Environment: real
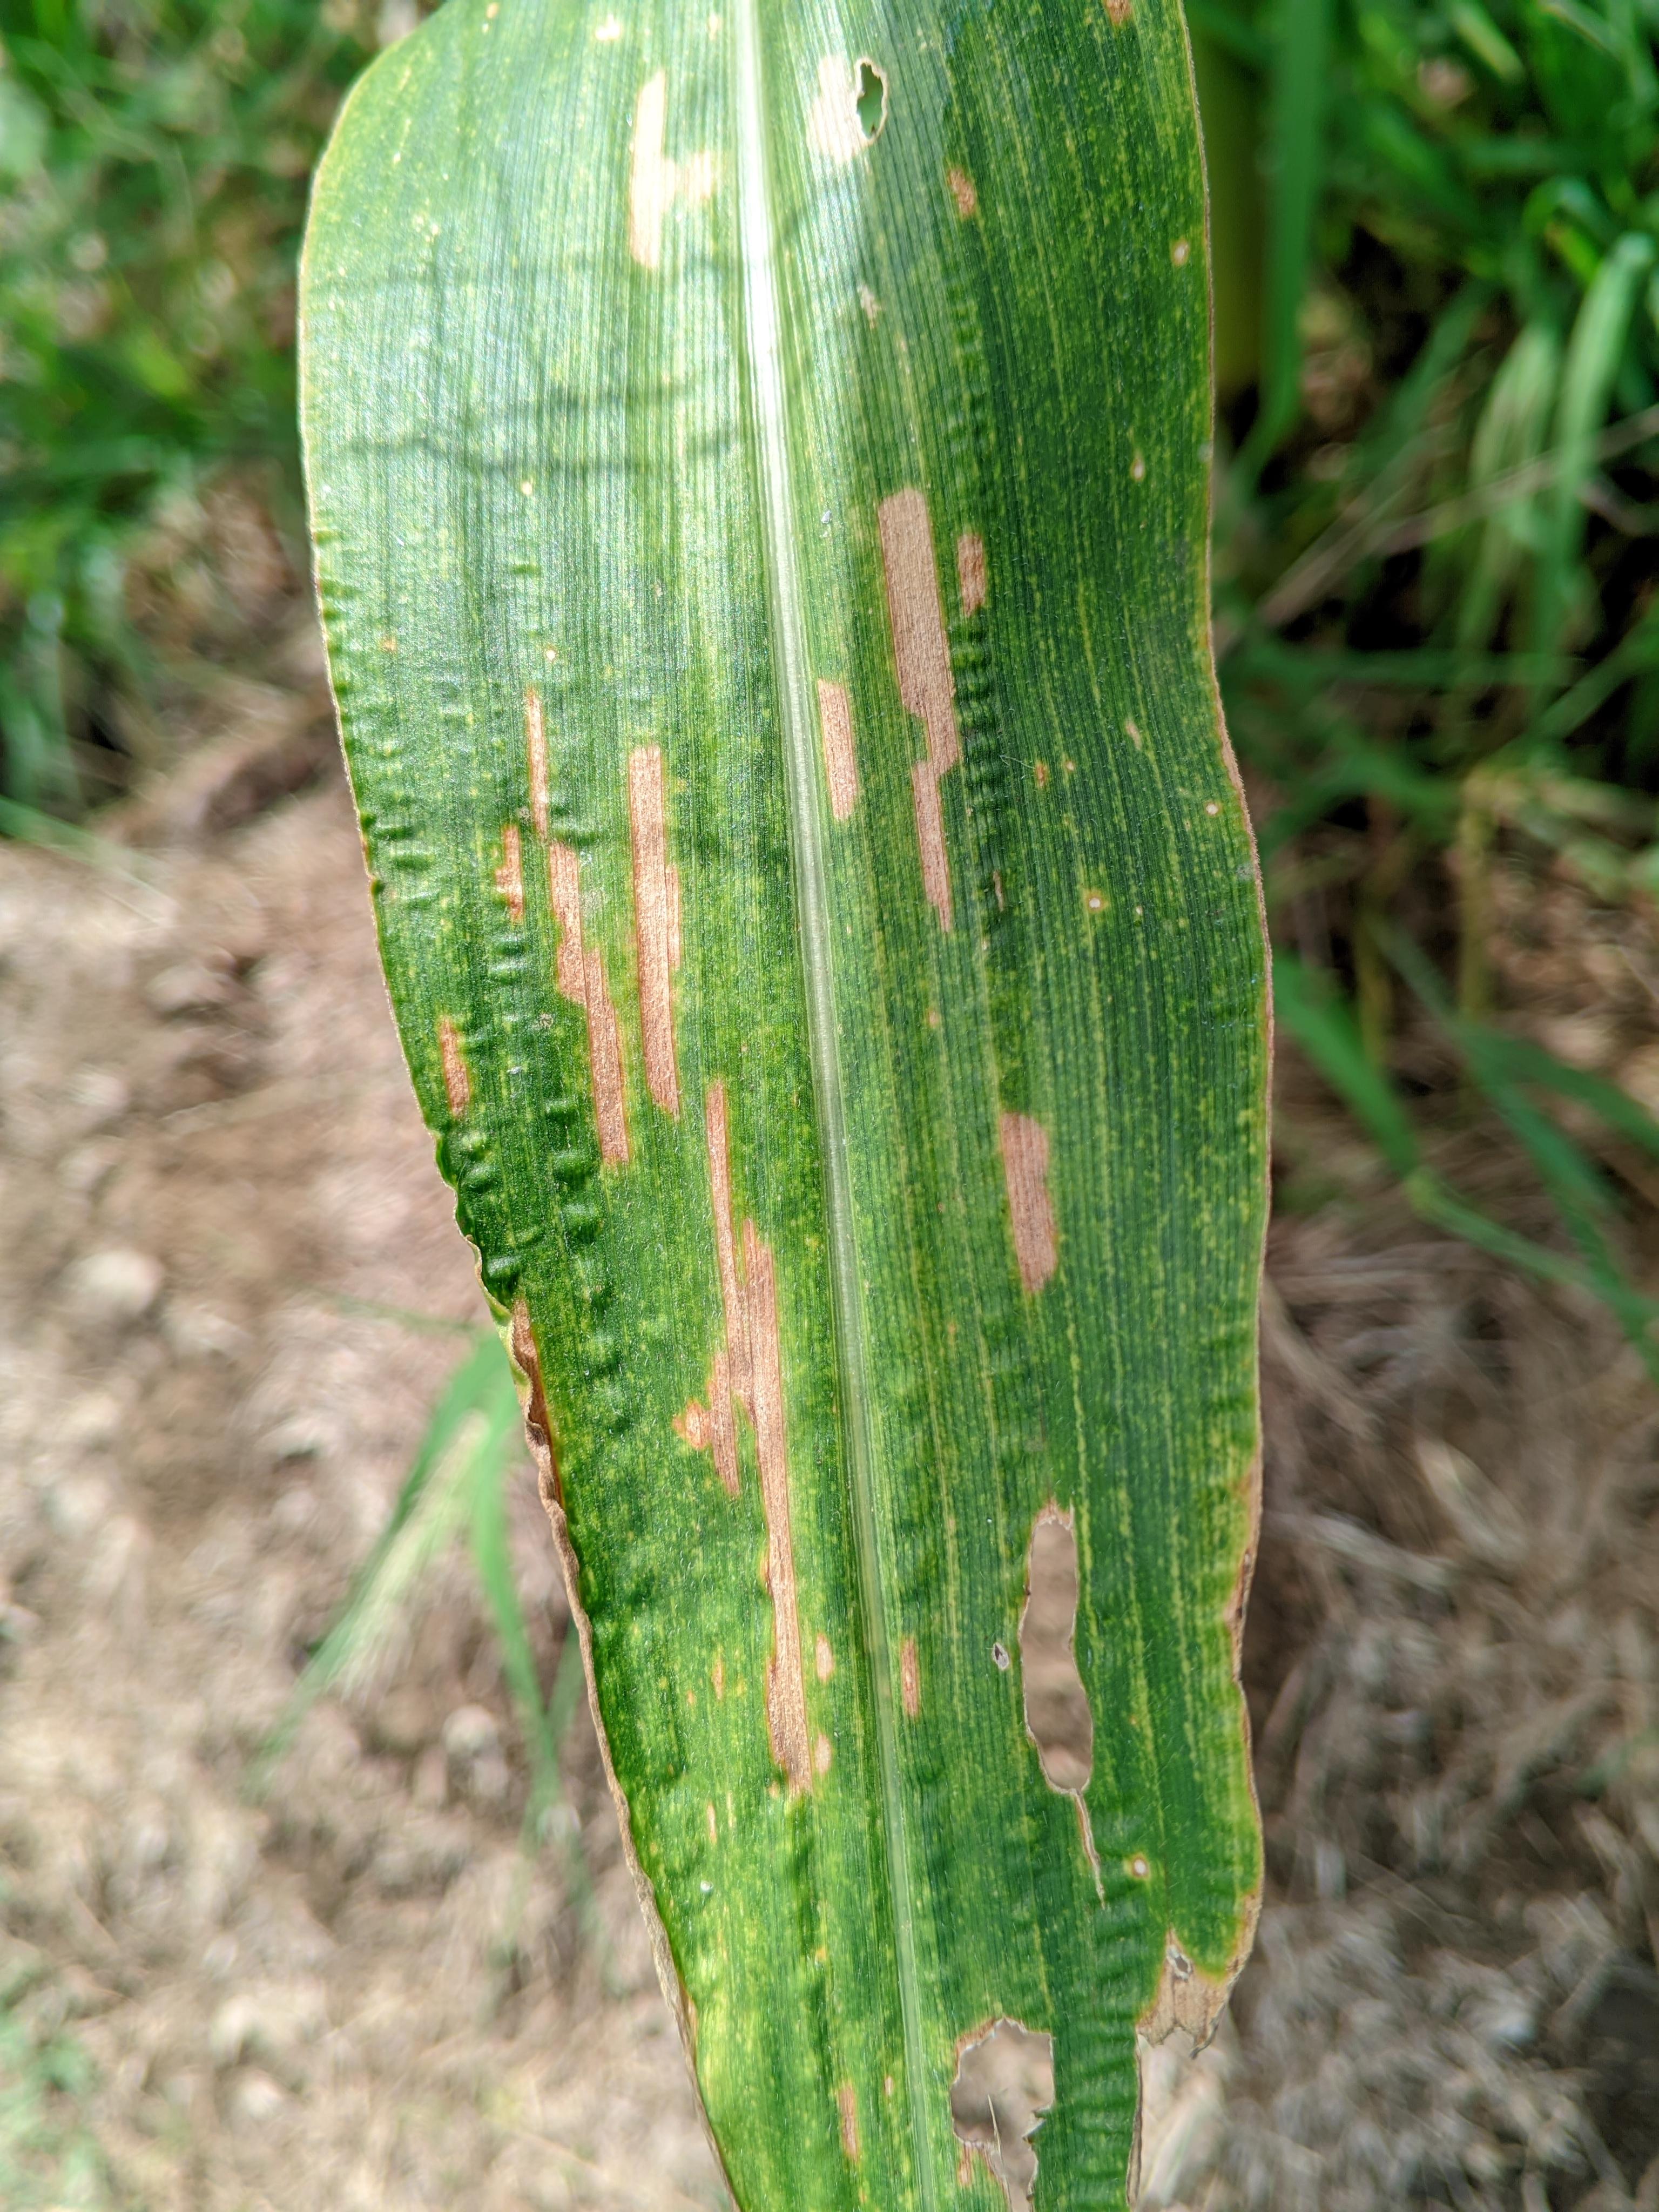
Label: gray_leaf_spot